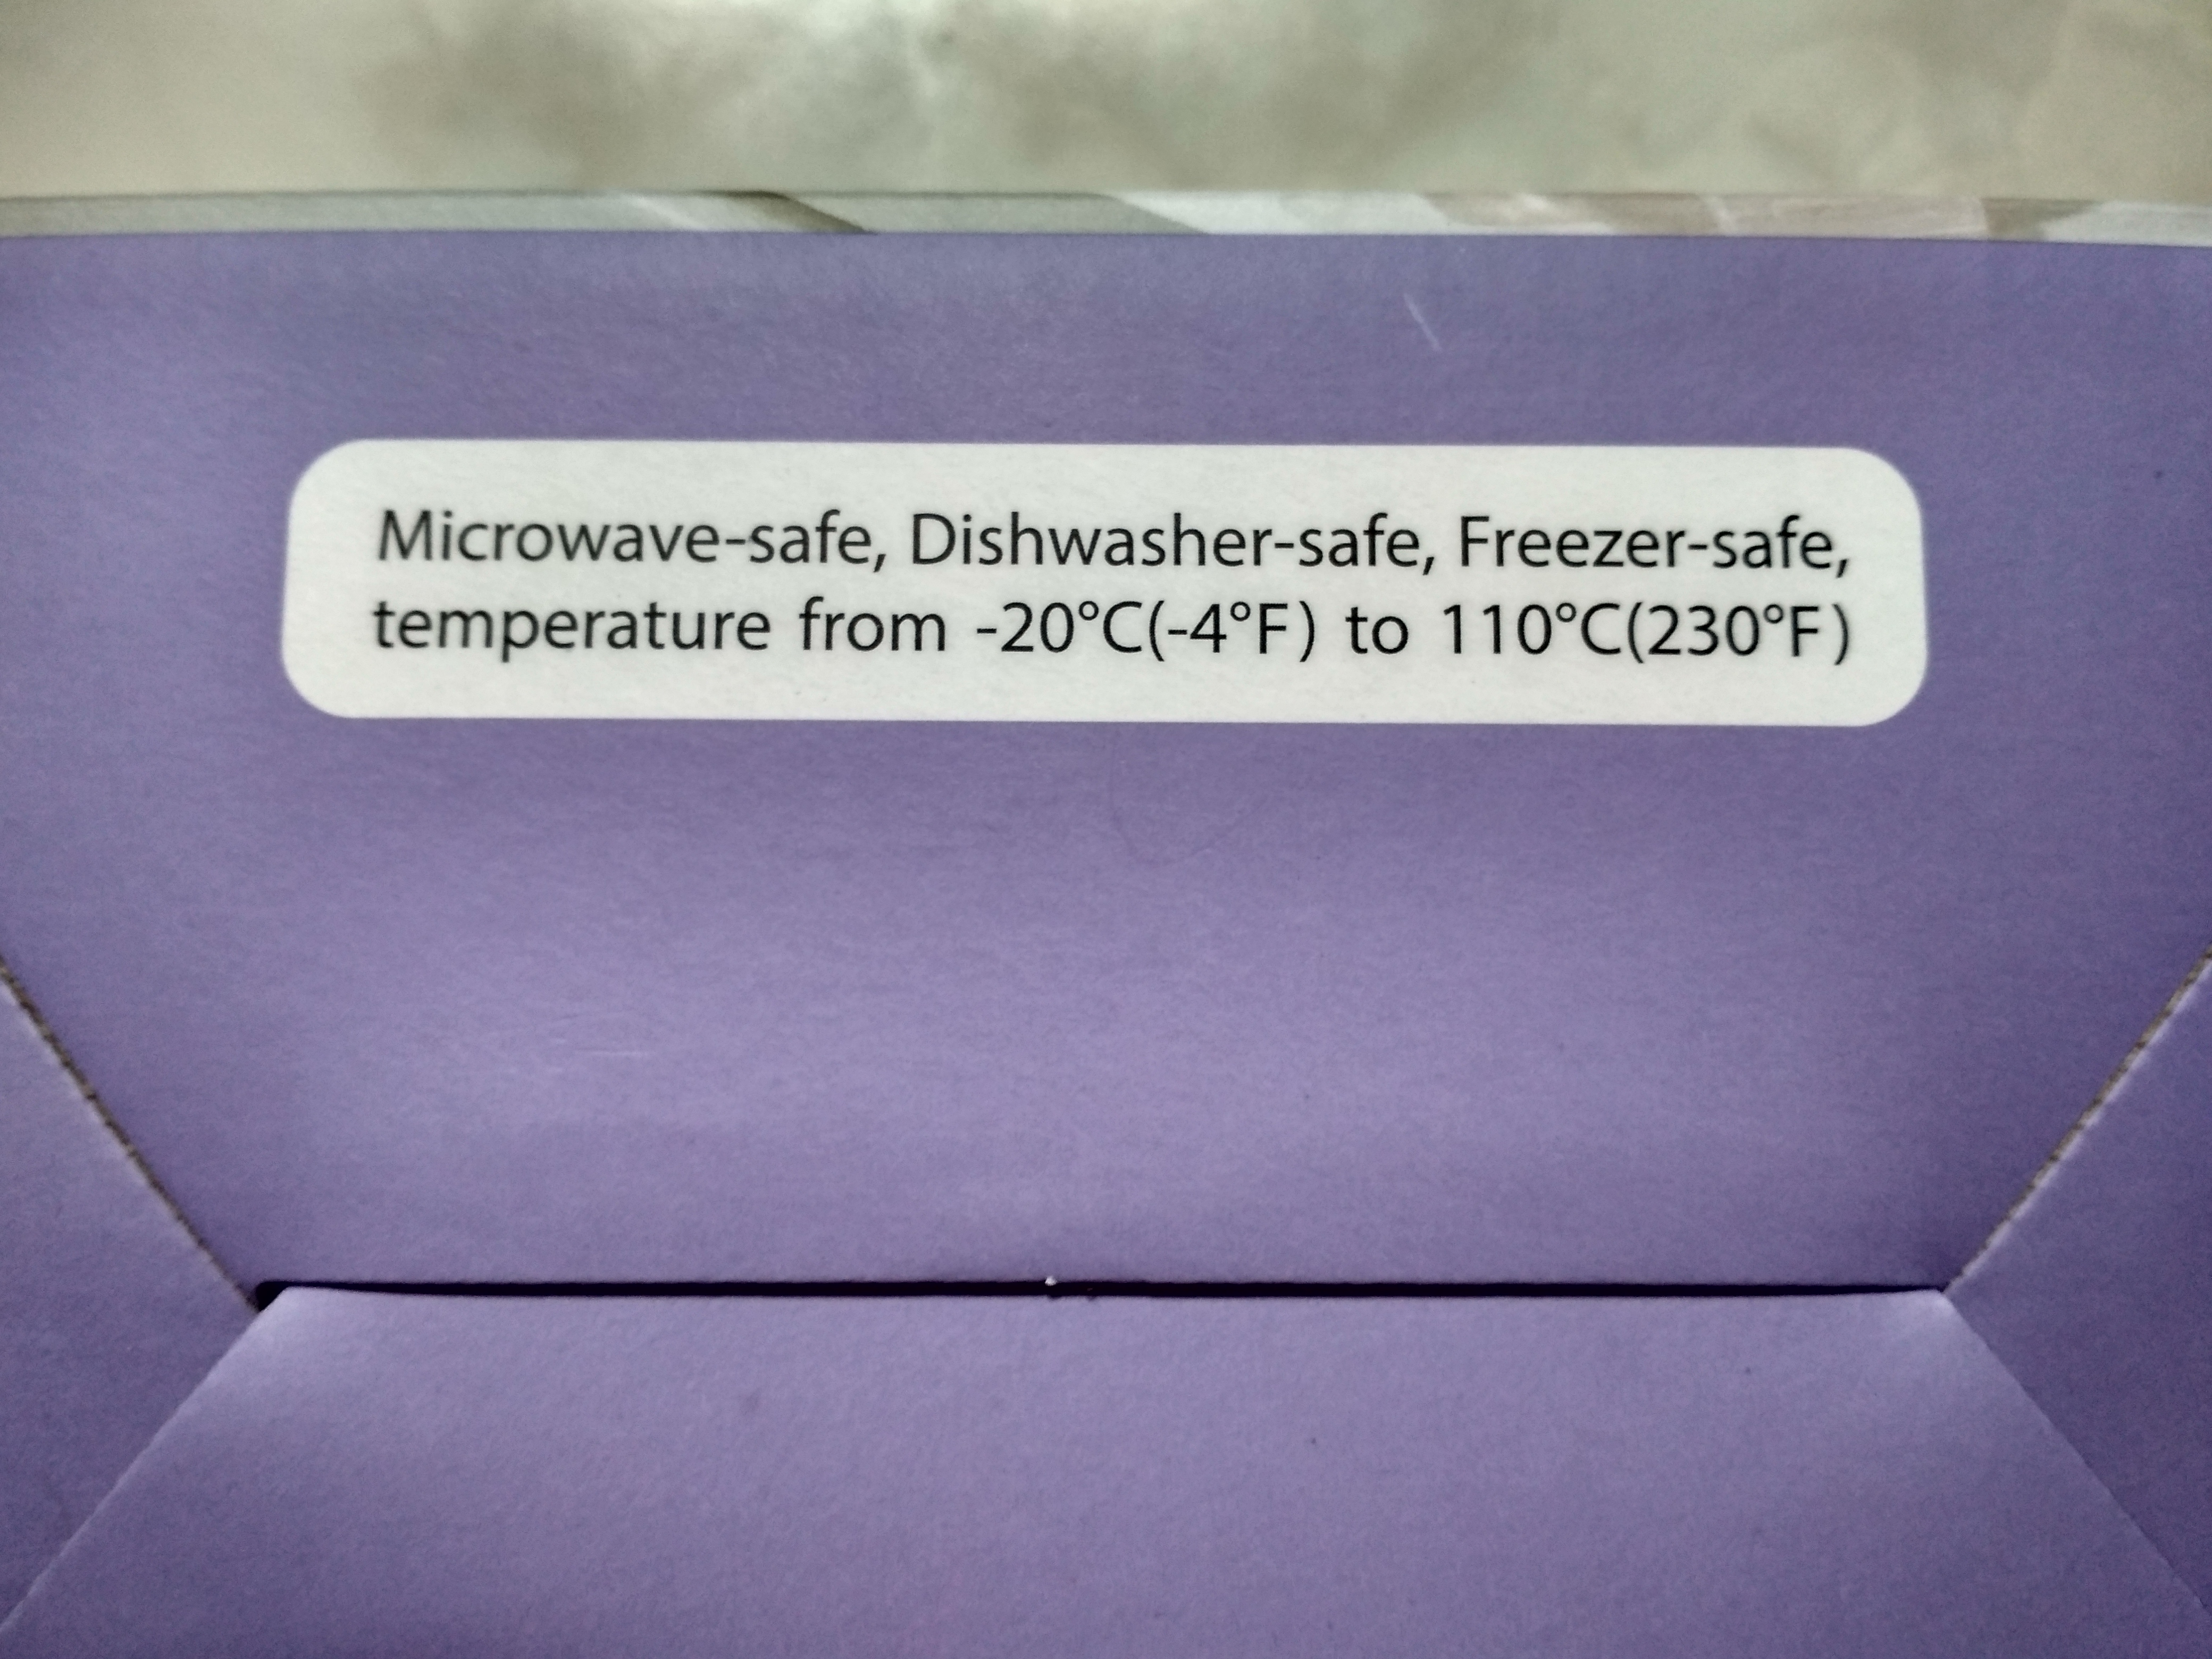
testing, rectangle, purple, violet, font, Tints and shades, electric blue, magenta, symmetry, pattern, logo, ceiling, circle, room, brand, vehicle door, square, luxury vehicle, paper, label, graphics